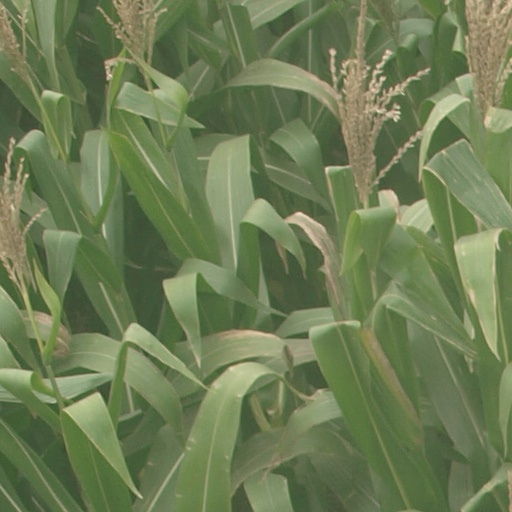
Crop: maize; corn